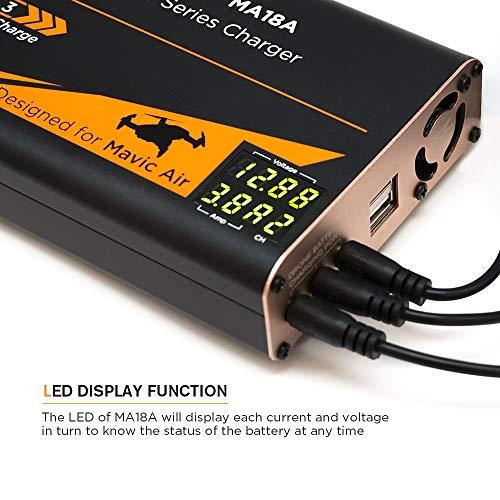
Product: Energen DroneMax MA18A Drone Battery Charger, DJI Mavic Air Accessories, Intelligent Fast Multi Battery Charging Hub Station (Charge 3 Batteries & 2 USB Ports Simultaneously)
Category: Toys & Games | Hobbies | Remote & App Controlled Vehicles & Parts | Remote & App Controlled Vehicle Parts | Battery Chargers
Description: Customized to charge DJI Mavic Air drone batteries.
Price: $49.99
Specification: Product Dimensions:         6.7 x 4.5 x 1.8 inches ; 1.3 pounds    |Shipping Weight: 1.8 pounds (View shipping rates and policies)|ASIN: B07JM47LKK|Item model number: EN-DM-MA18A|    #607    in RC Battery Chargers